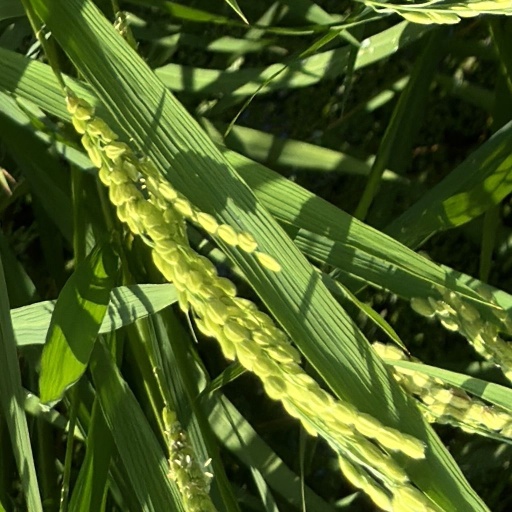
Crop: rice